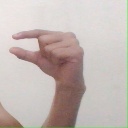
अक्षर: ग